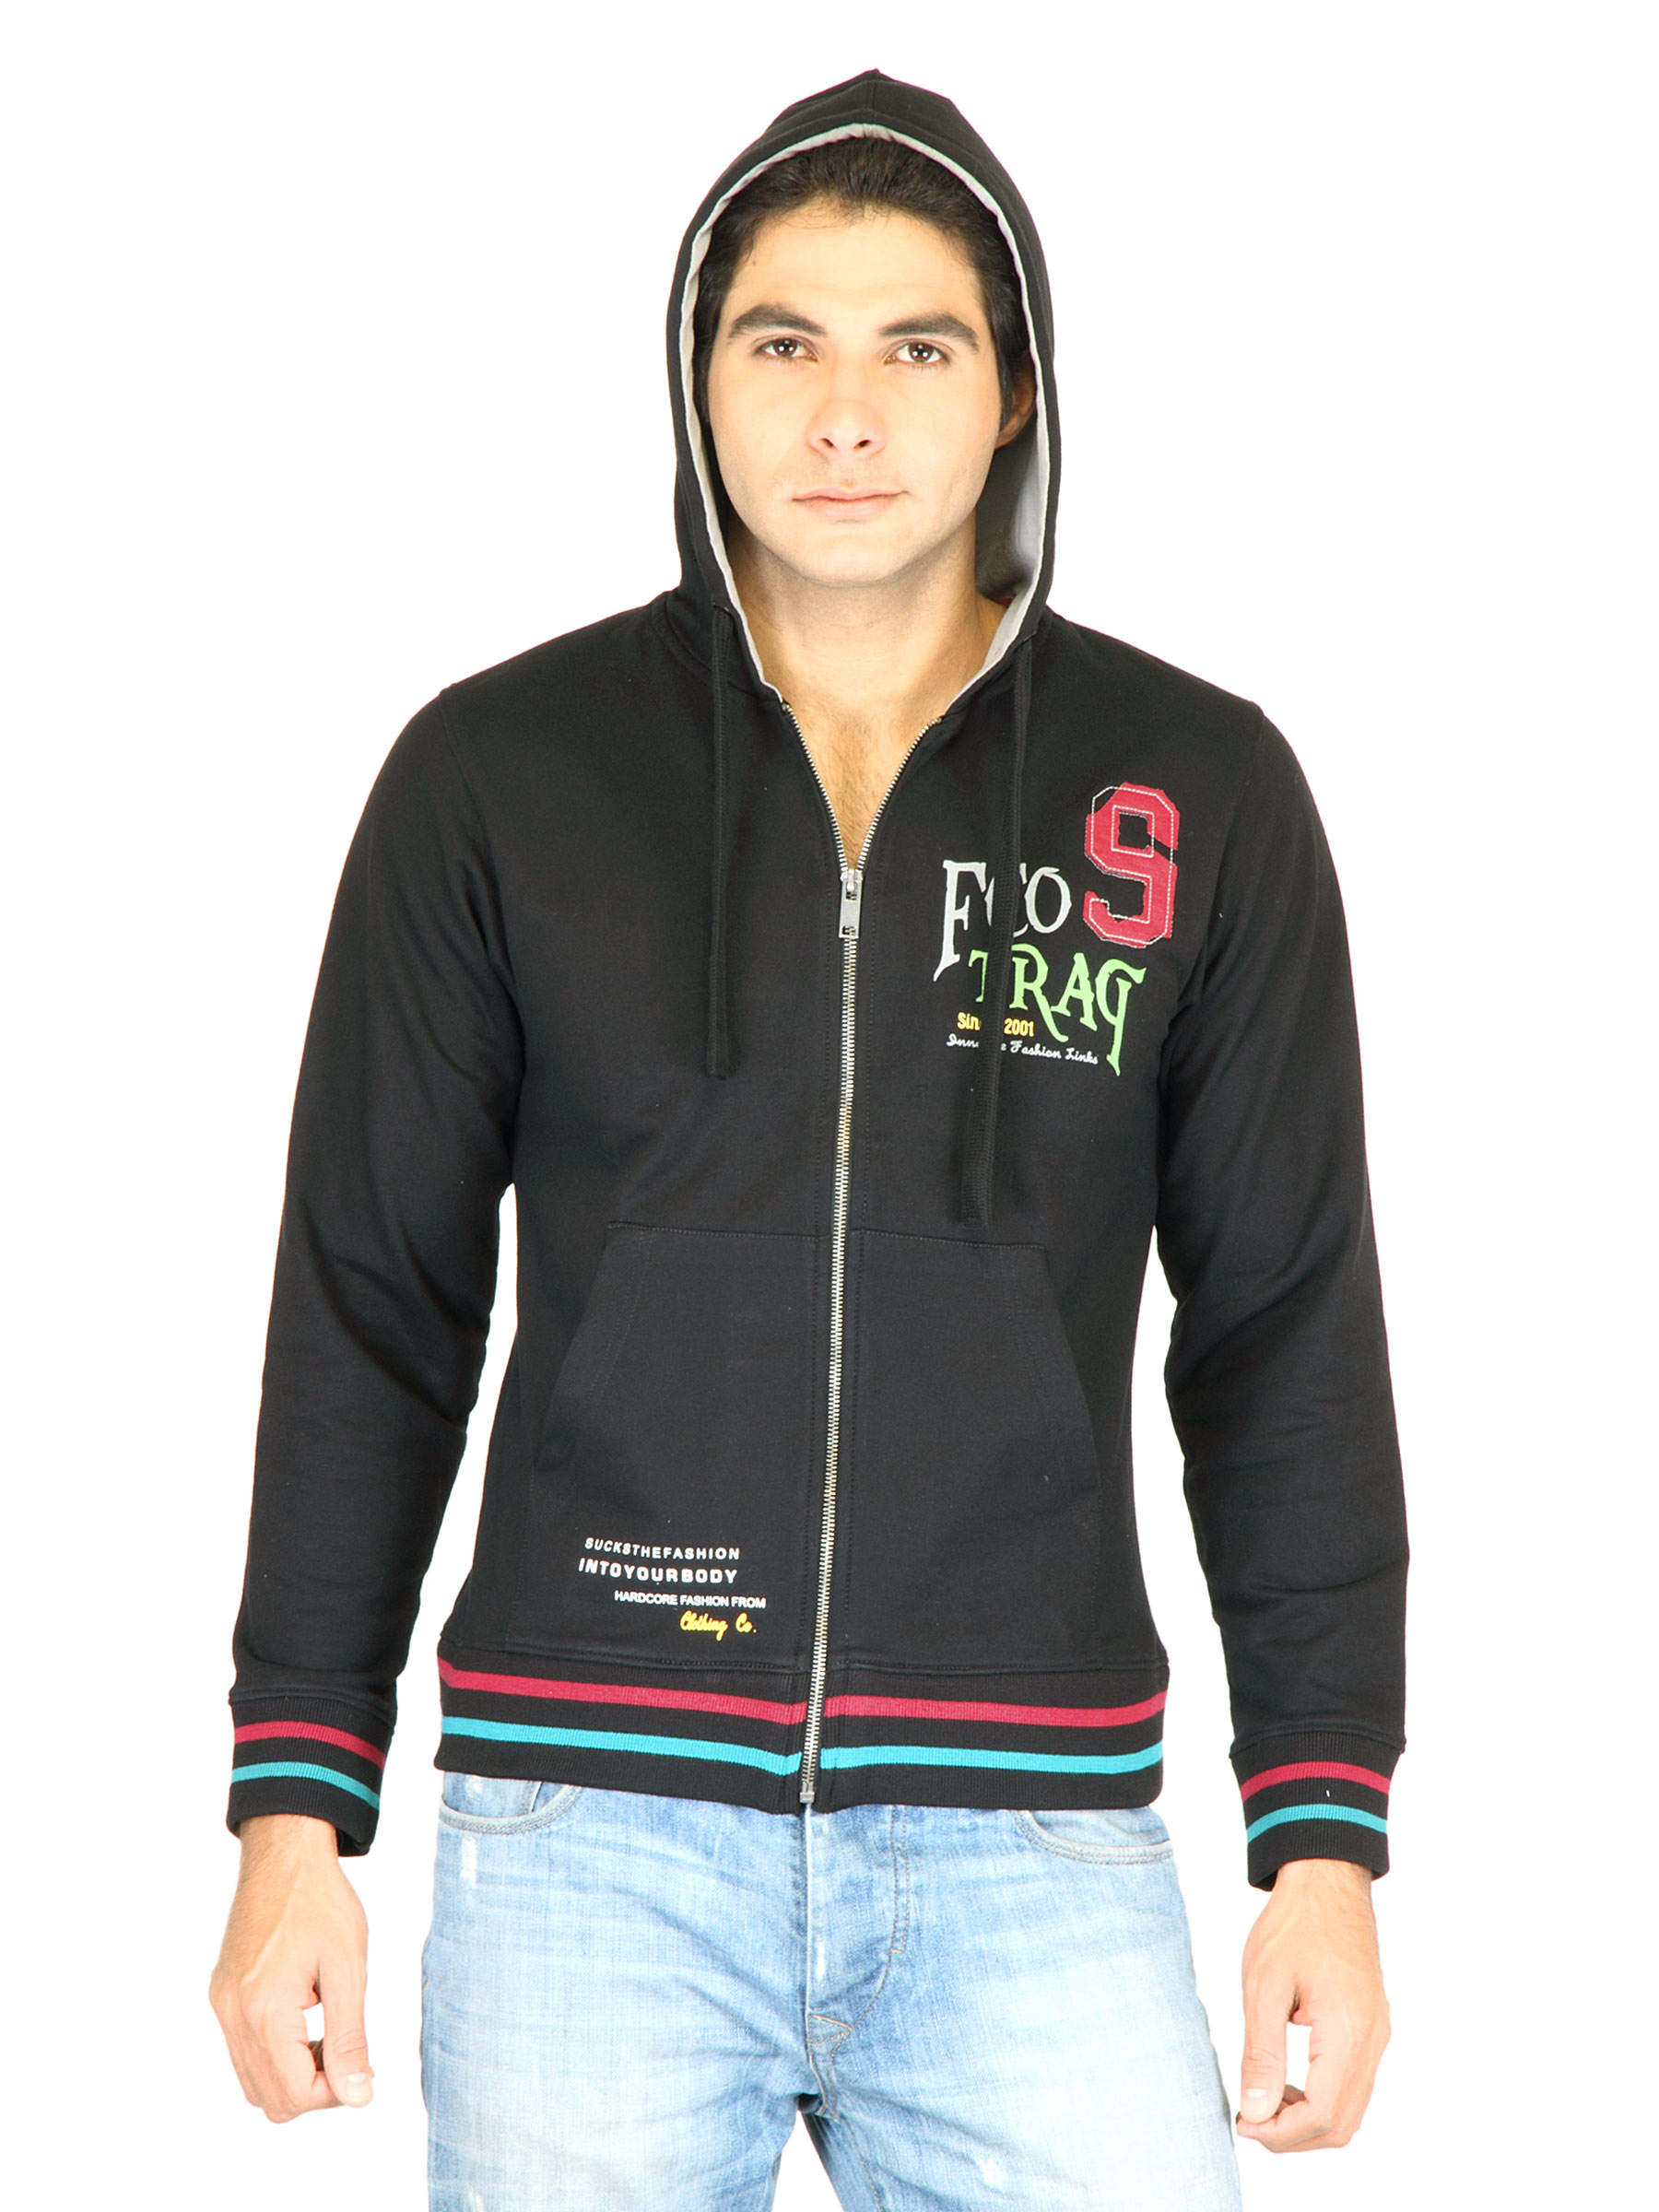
Classic Polo Men Black Sweatshirt
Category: Apparel / Topwear / Sweatshirts
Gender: Men
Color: Black
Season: Fall 2011
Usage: Casual